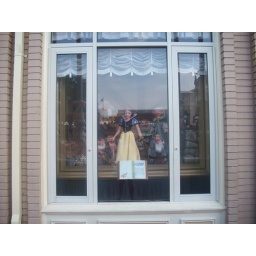
This cute display (which the photo didn't turn out well) was in a window front on Main Street USA